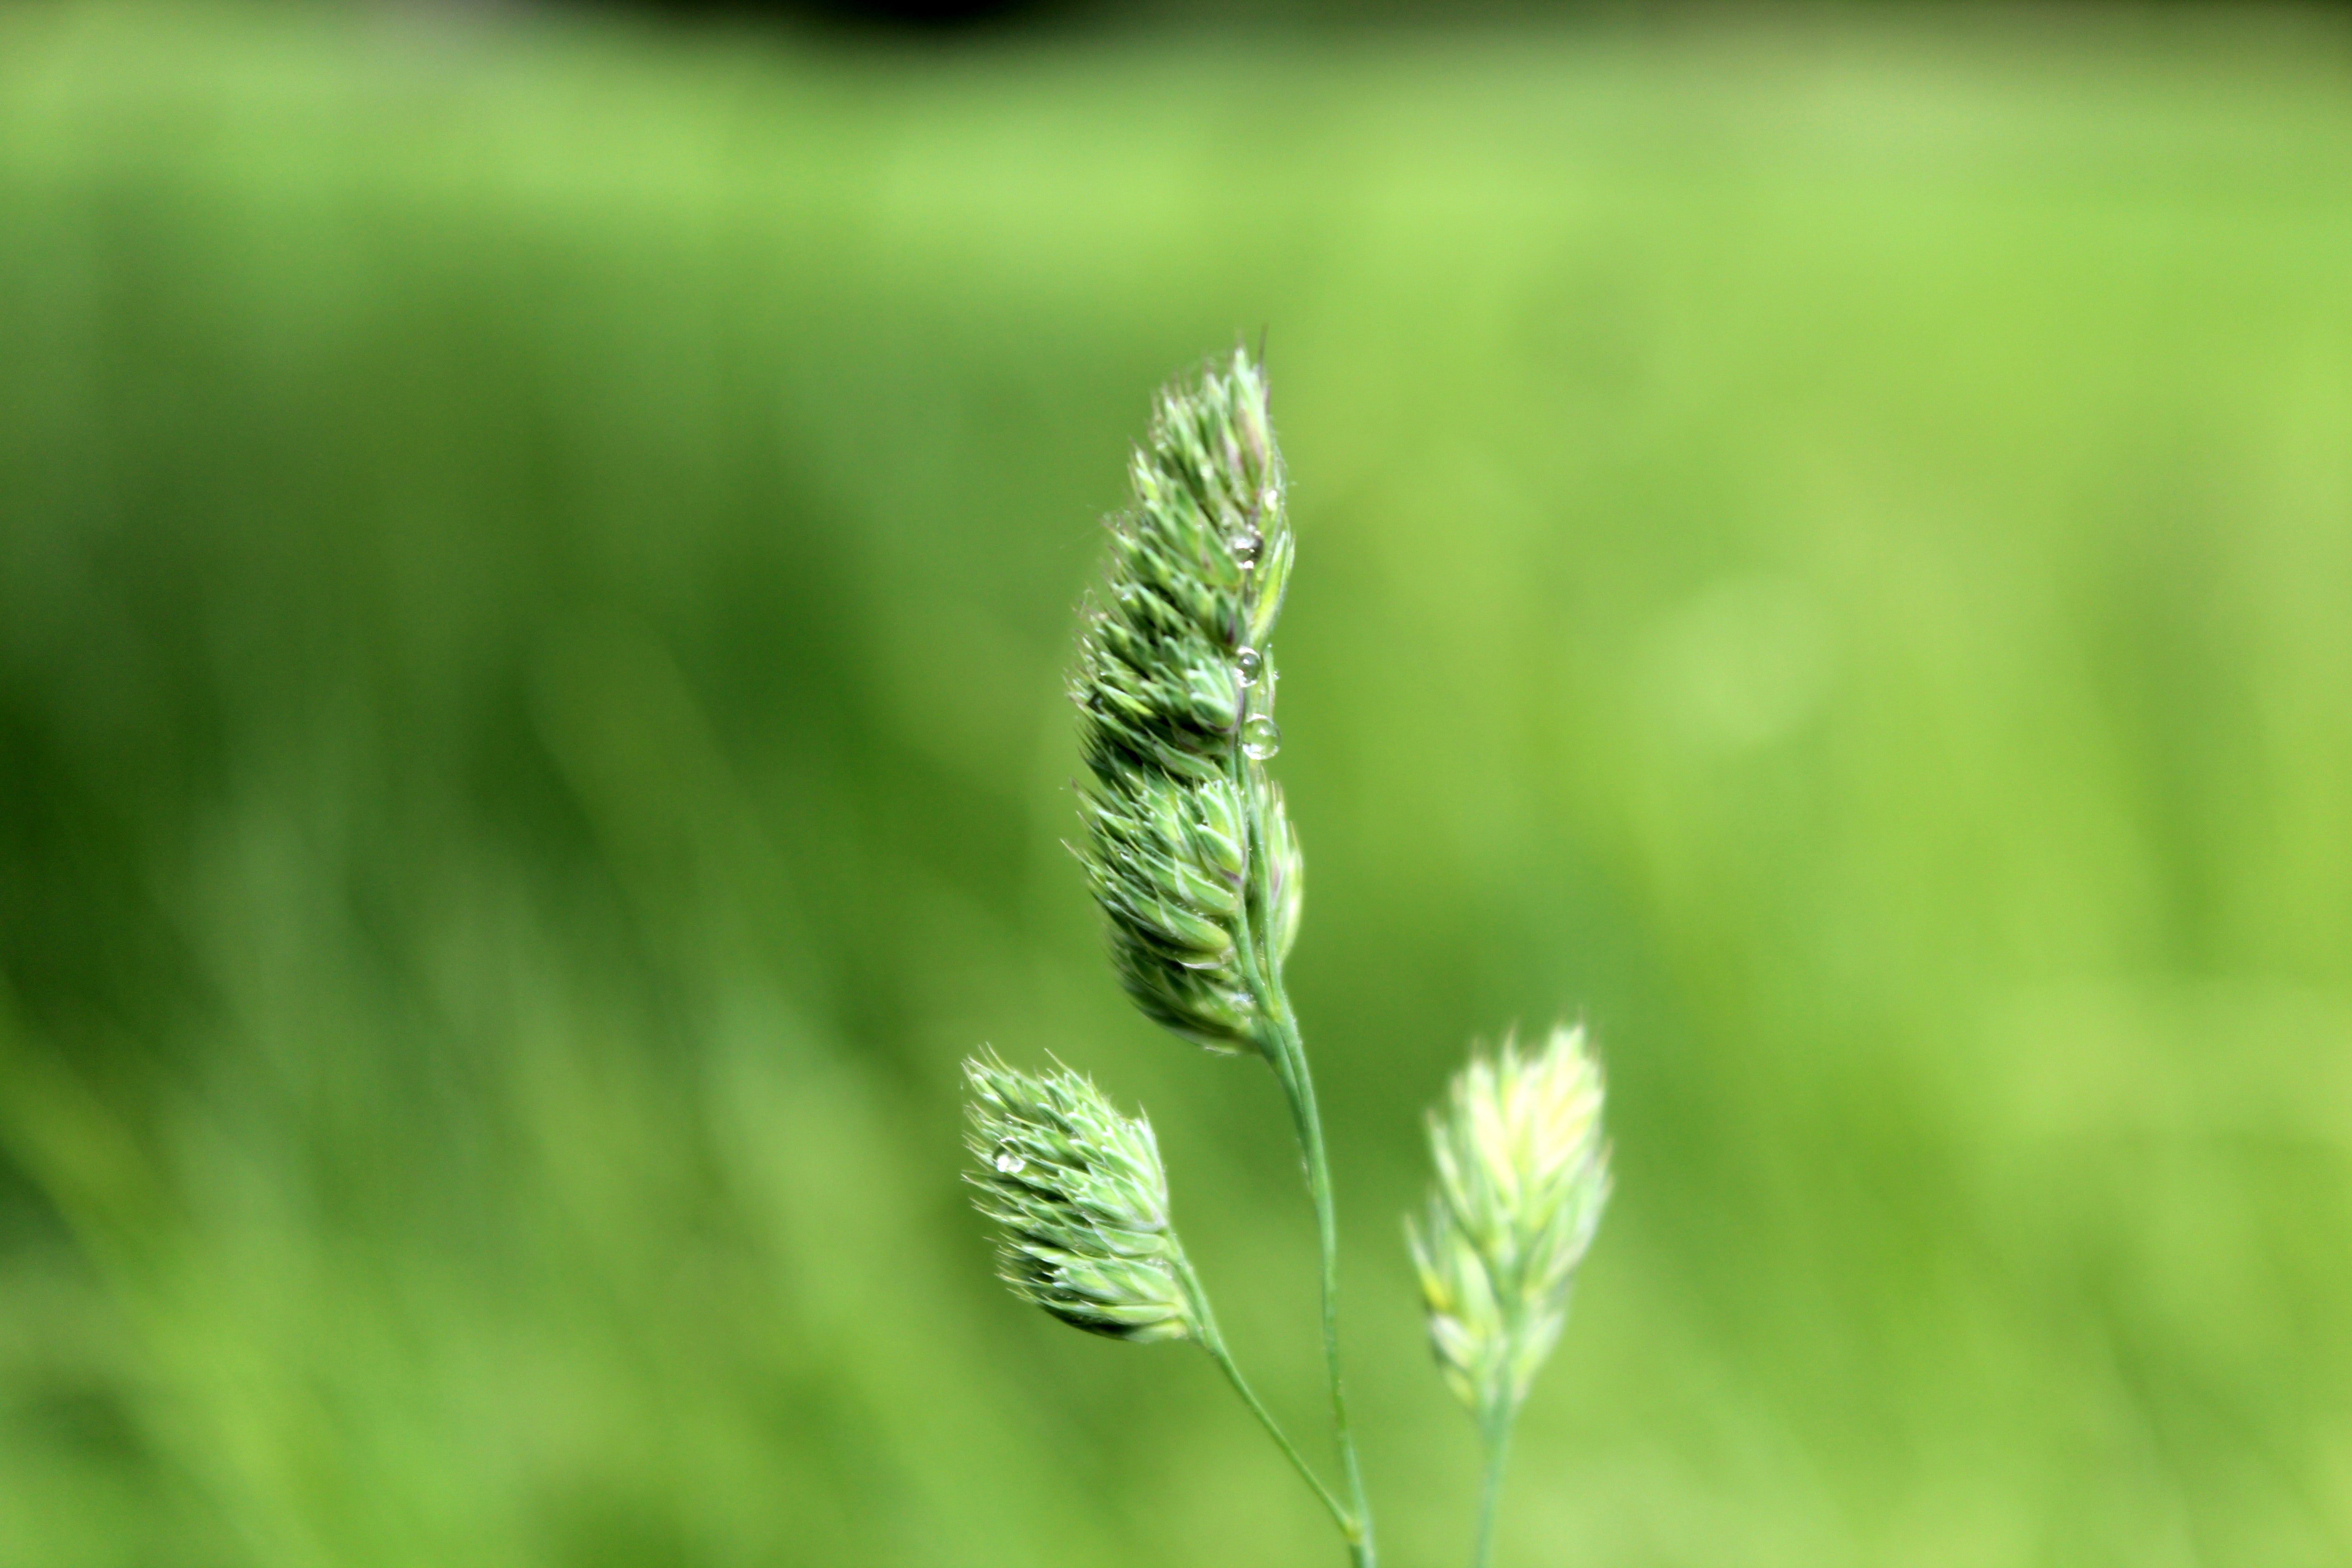
grass, green, leaf, plant, close up, grass family, vascular plant, botany, flower, macro photography, flowering plant, terrestrial plant, plant stem, photography, phragmites